Ingela Lind

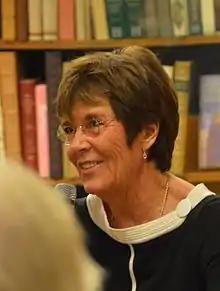

Ingela Lind (25 February 1943 – 4 April 2021) was a Swedish journalist, art critic and non-fiction writer.